Joseph Mercieca

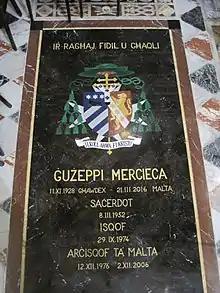
Gravestone in St. Paul's Cathedral

Mercieca's funeral was held on 23 March at St. John's Co-Cathedral in Valletta, and he was buried at St. Paul's Cathedral in Mdina. The funeral was attended by the highest authorities of Malta, including President Marie Louise Coleiro Preca, Evarist Bartolo on behalf of Prime Minister Muscat, and Simon Busuttil.